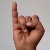
The image shows a hand gesture representing the letter 'I' in Indian Sign Language.